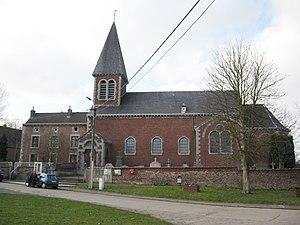
Eglise de l'Assomption de la Vierge à Paifve
Le diocèse de Liège, dans la province de Liège en Belgique, compte 529 paroisses. Ces paroisses sont regroupées en unité pastorale, et certaines unités pastorales forment l'un des 17 doyennés.